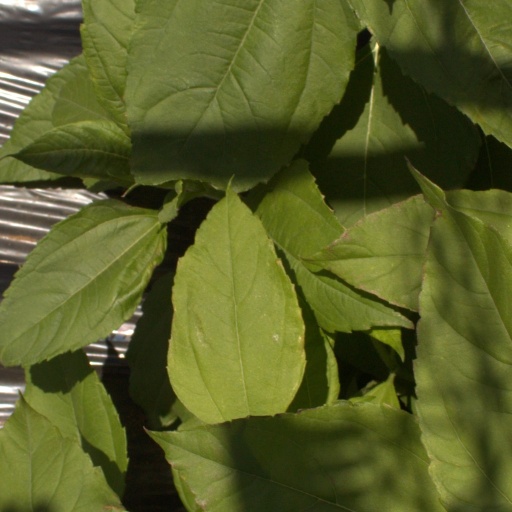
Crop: Jerusalem artichoke